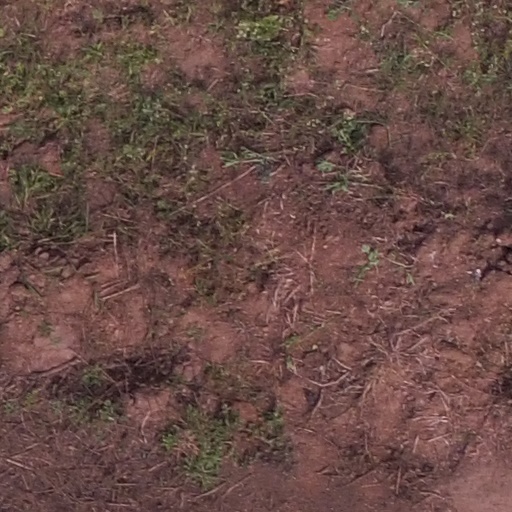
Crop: maize; corn